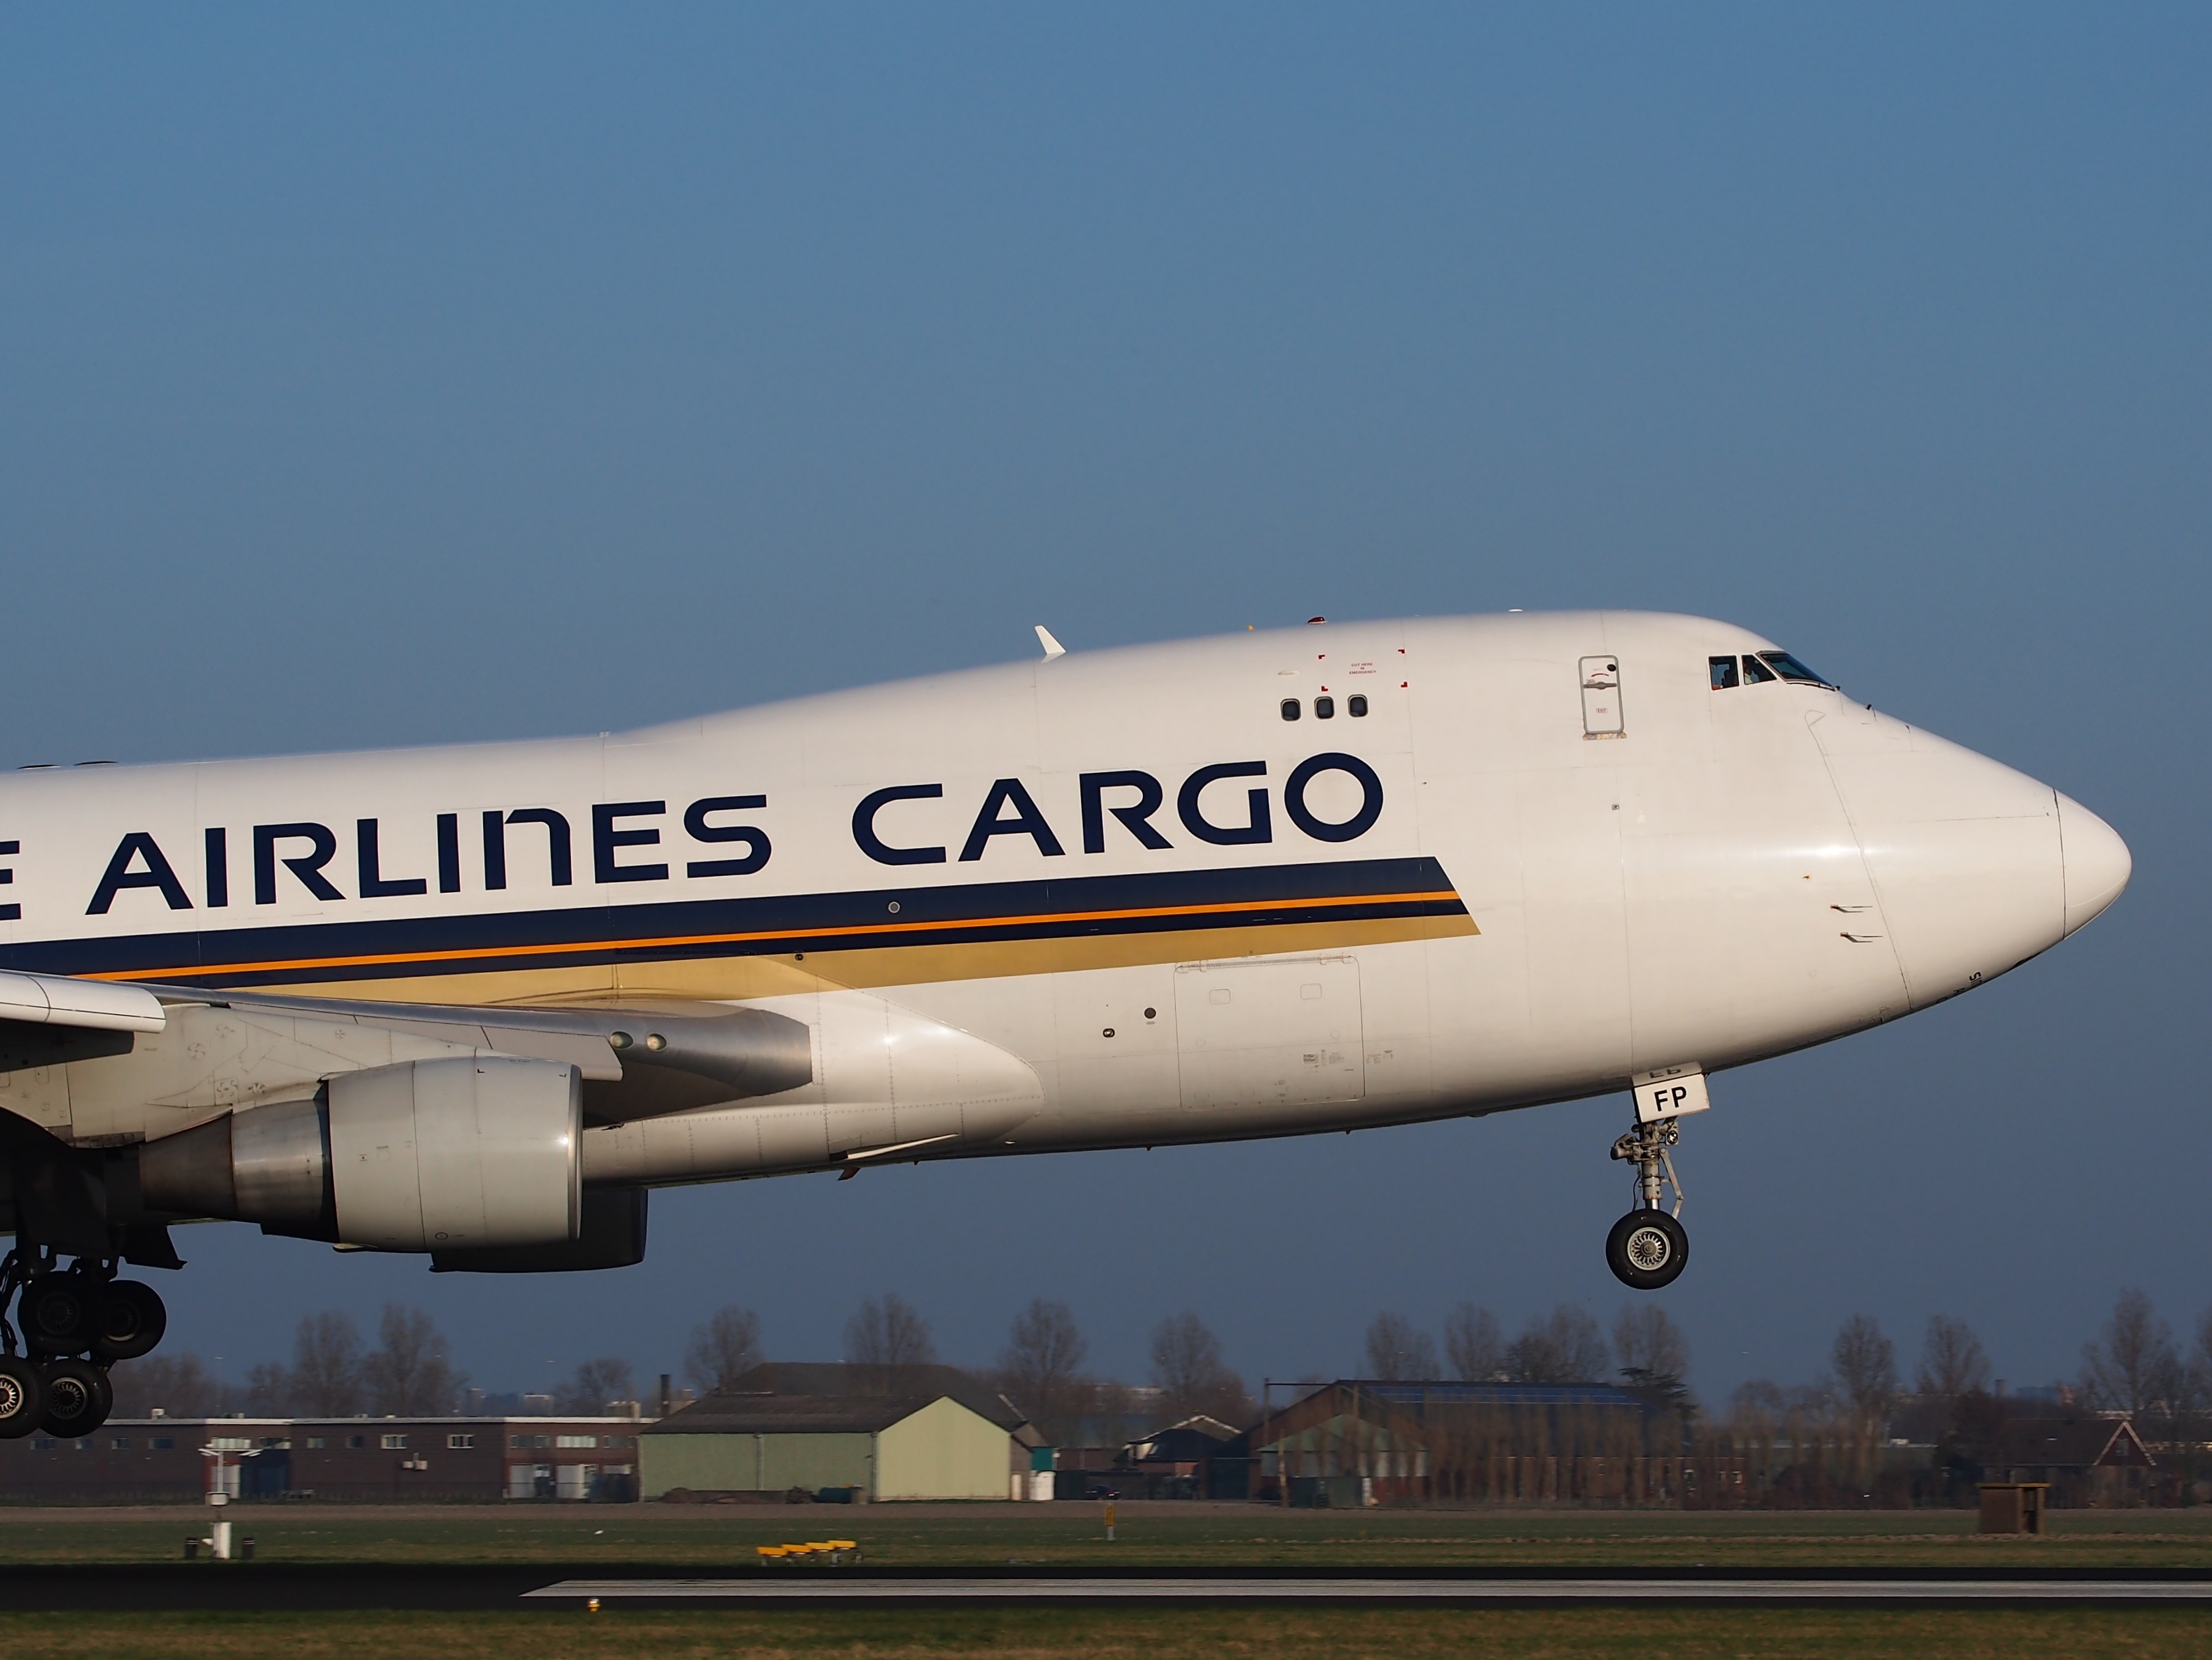
wing, airport, airplane, aircraft, vehicle, airline, aviation, airliner, cargo, boeing, takeoff, take off, jet aircraft, airbus a330, boeing 777, boeing 747, jumbo jet, boeing 767, air travel, singapore airlines, atmosphere of earth, wide body aircraft, boeing 747 8, boeing 747 400, trijet, mcdonnell douglas dc 10